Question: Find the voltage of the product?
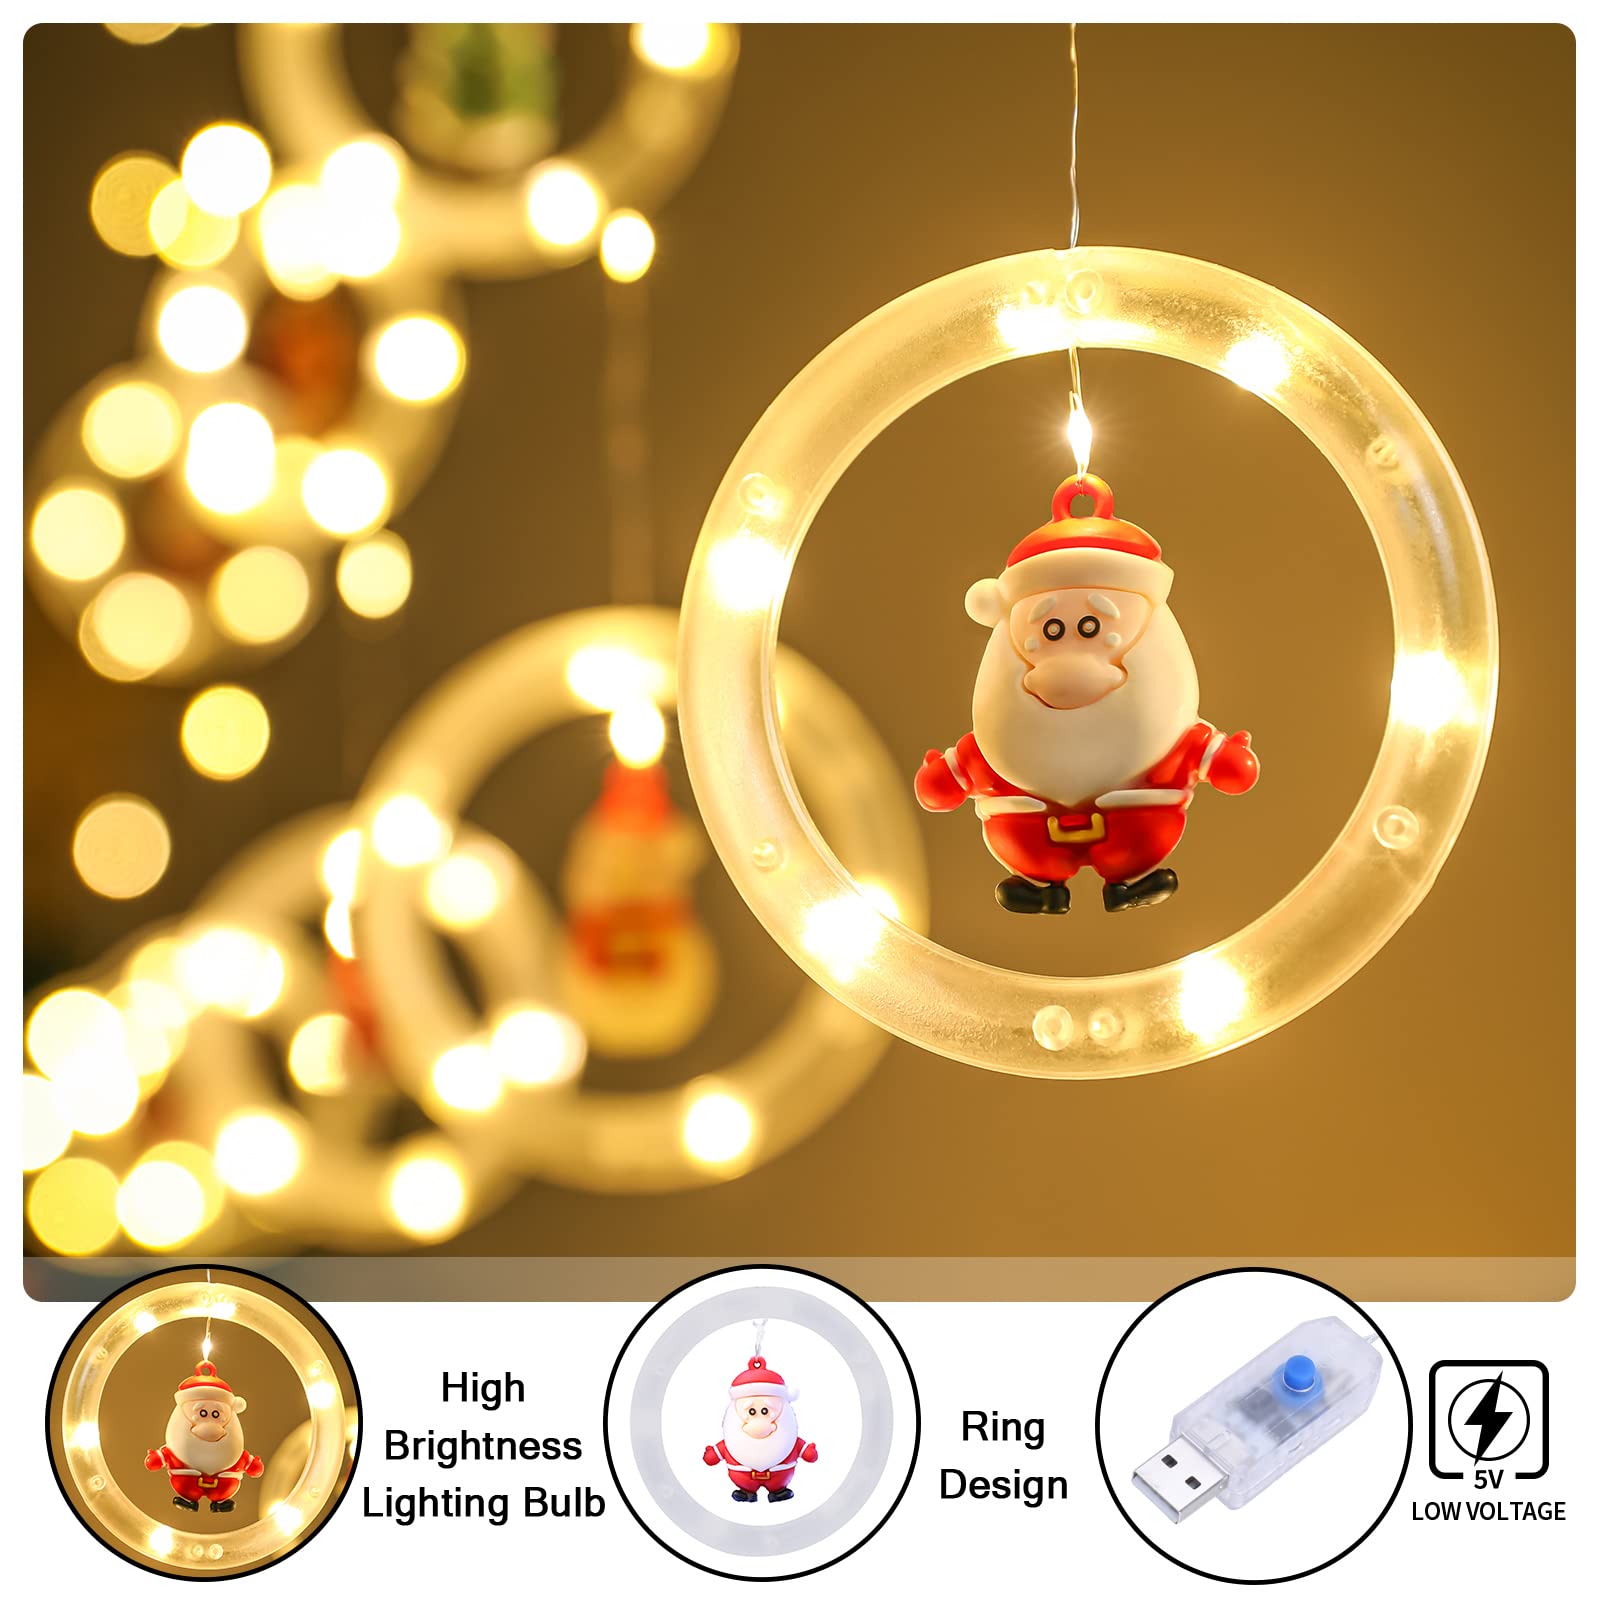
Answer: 5.0 volt